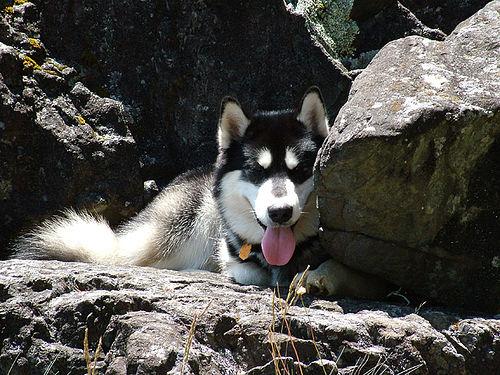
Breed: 1324-n000004-malamute